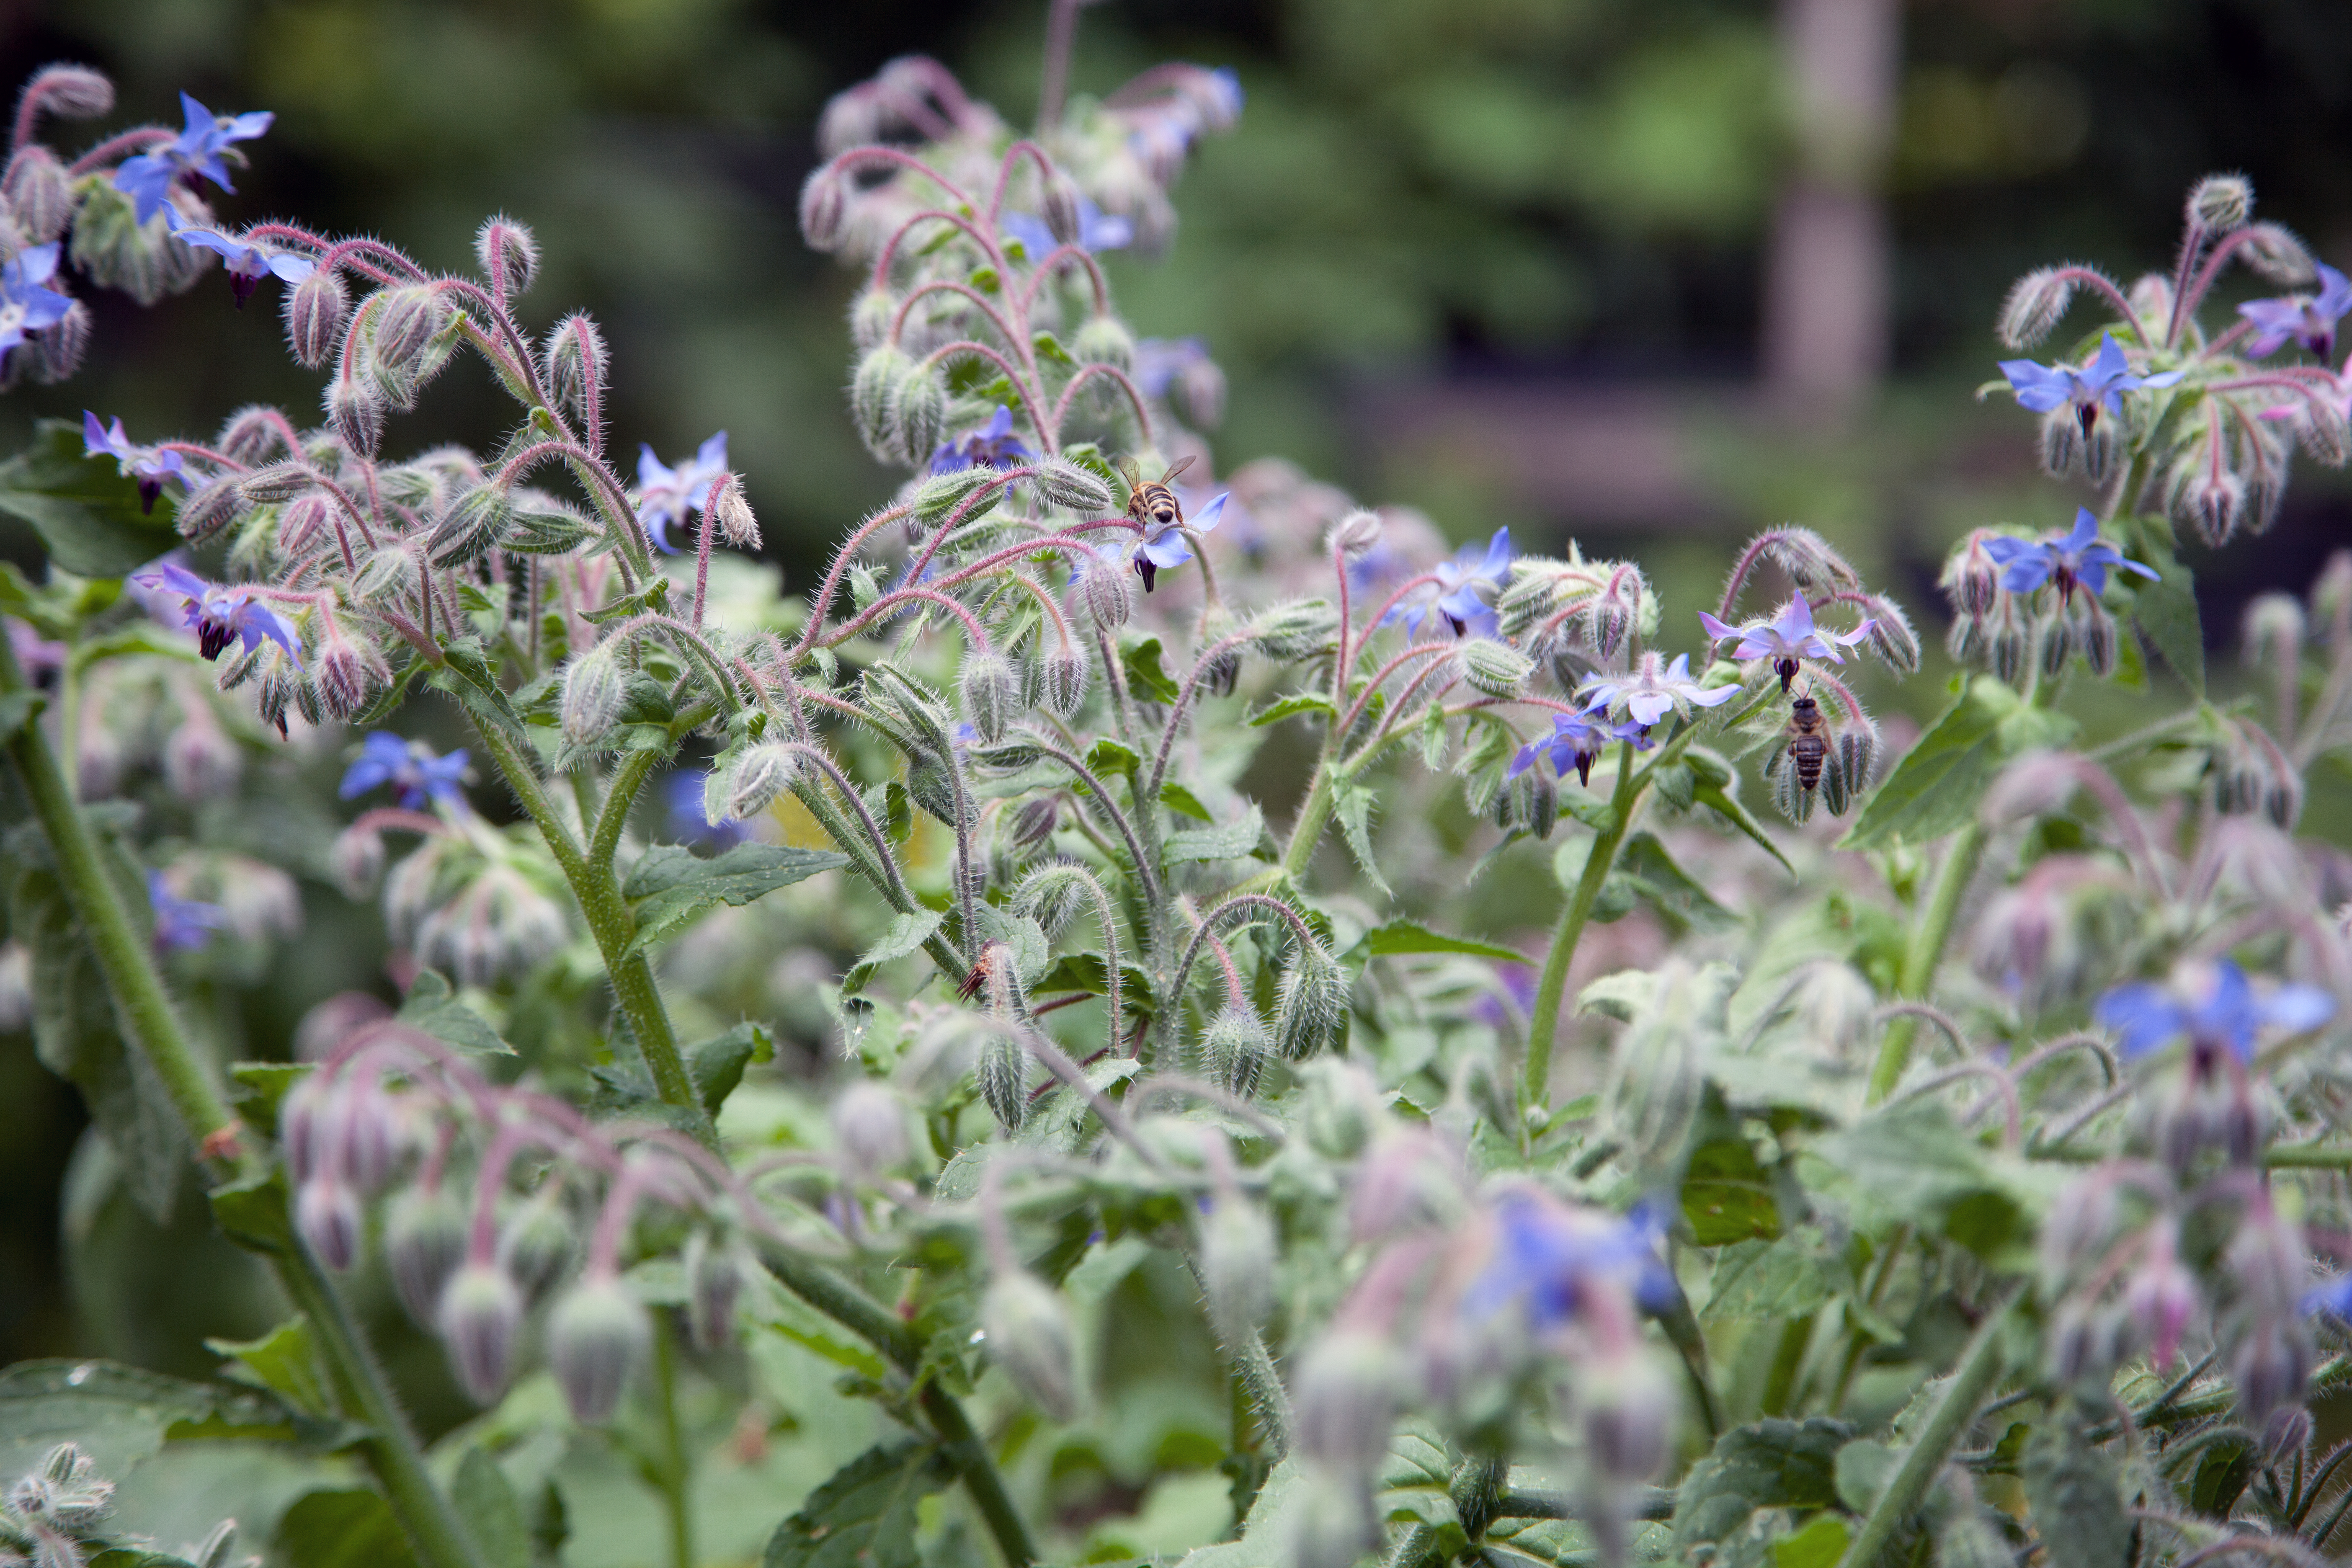
garden, vegetables, plants, bees, insects, early summer, gardening, flowers, flower, lavender, plant, flowering plant, purple, spring, common sage, subshrub, nepeta, borage family, wildflower, herb, sage, borage, buddleia, perennial plant, spurflowers